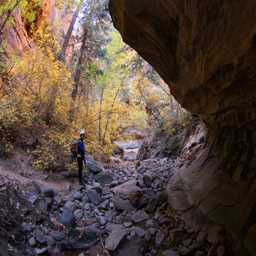
the trail before we reached the main canyon